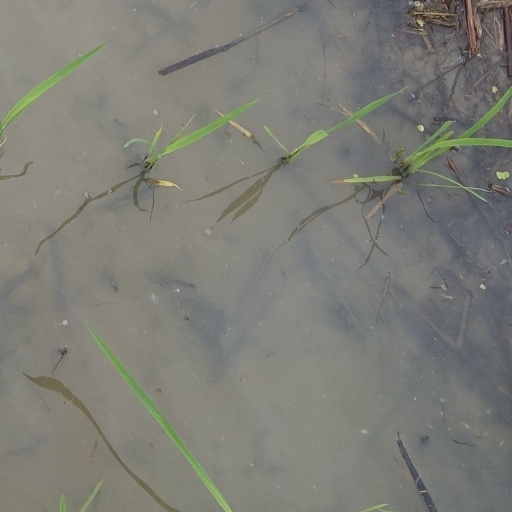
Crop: rice